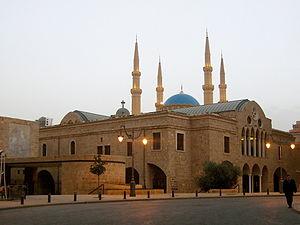
Les grecs-orthodoxes libanais forment une des communautés libanaises. Ils appartiennent à l'Église d'Antioche et constituent la deuxième communauté chrétienne après les maronites. Il forment environ 8% de la population libanaise. Dans le pacte national, il est convenu que les postes de vice-président du parlement et de vice-premier ministre soient réservés aux grecs-orthodoxes.